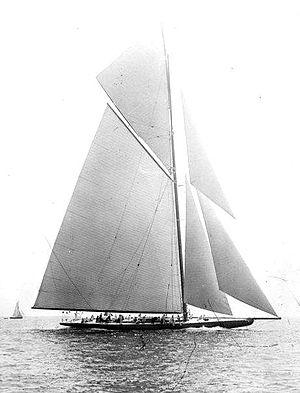
Shamrock IV est un voilier de course lancé en 1914 ayant appartenu à Sir Thomas Lipton et conçu par Charles Ernest Nicholson pour la Coupe de l'America.